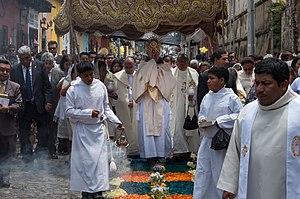
Défilé du Corpus Christi à Antigua Guatemala - 4 juin 2015 Español: Corpus Christi en La Antigua Guatemala - 4 de junio del 2015